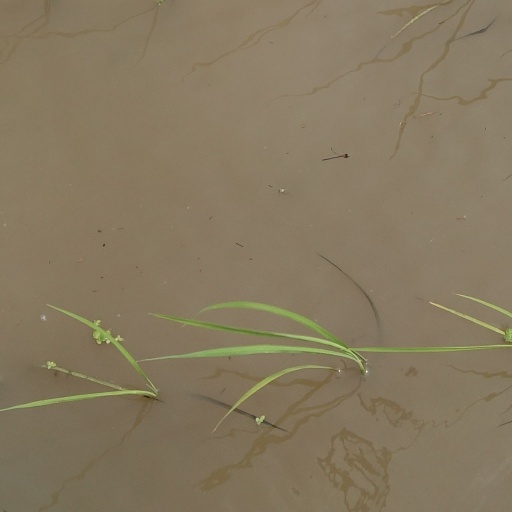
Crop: rice